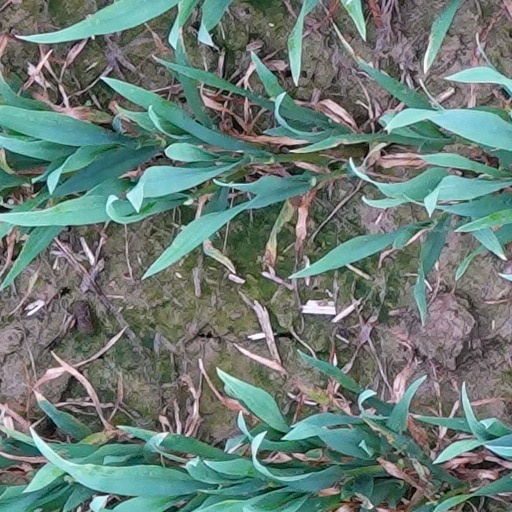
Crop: wheat